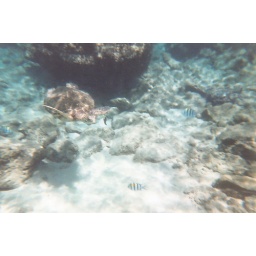
This guy as about 3 feet in diameter, swimming against Black Rock with a couple Sgt. Major fish in foreground